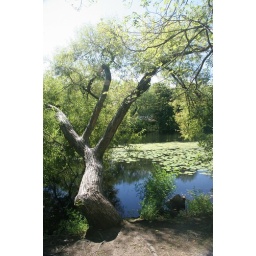
Strange tree growing by the river